Fine Wine (film)

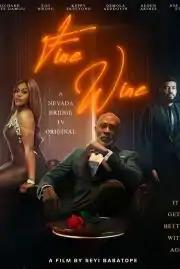

Fine Wine is a 2021 Nigerian romantic comedy film directed by Seyi Babatope and written by Temitope Akinbode and Diche Enunwa. The film stars Richard Mofe-Damijo, Ego Nwosu, Zainab Balogun, Nse Ikpe-Etim in the lead roles. The film had its theatrical release on 12 February 2021 on the eve of Valentine's weekend.